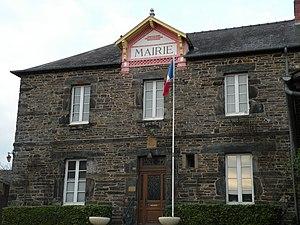
Mairie de Guipry
Guipry est une ancienne commune française située dans le département d'Ille-et-Vilaine, en région Bretagne. Elle a fusionné le 1ᵉʳ janvier 2016 avec Messac pour former la commune de Guipry-Messac.